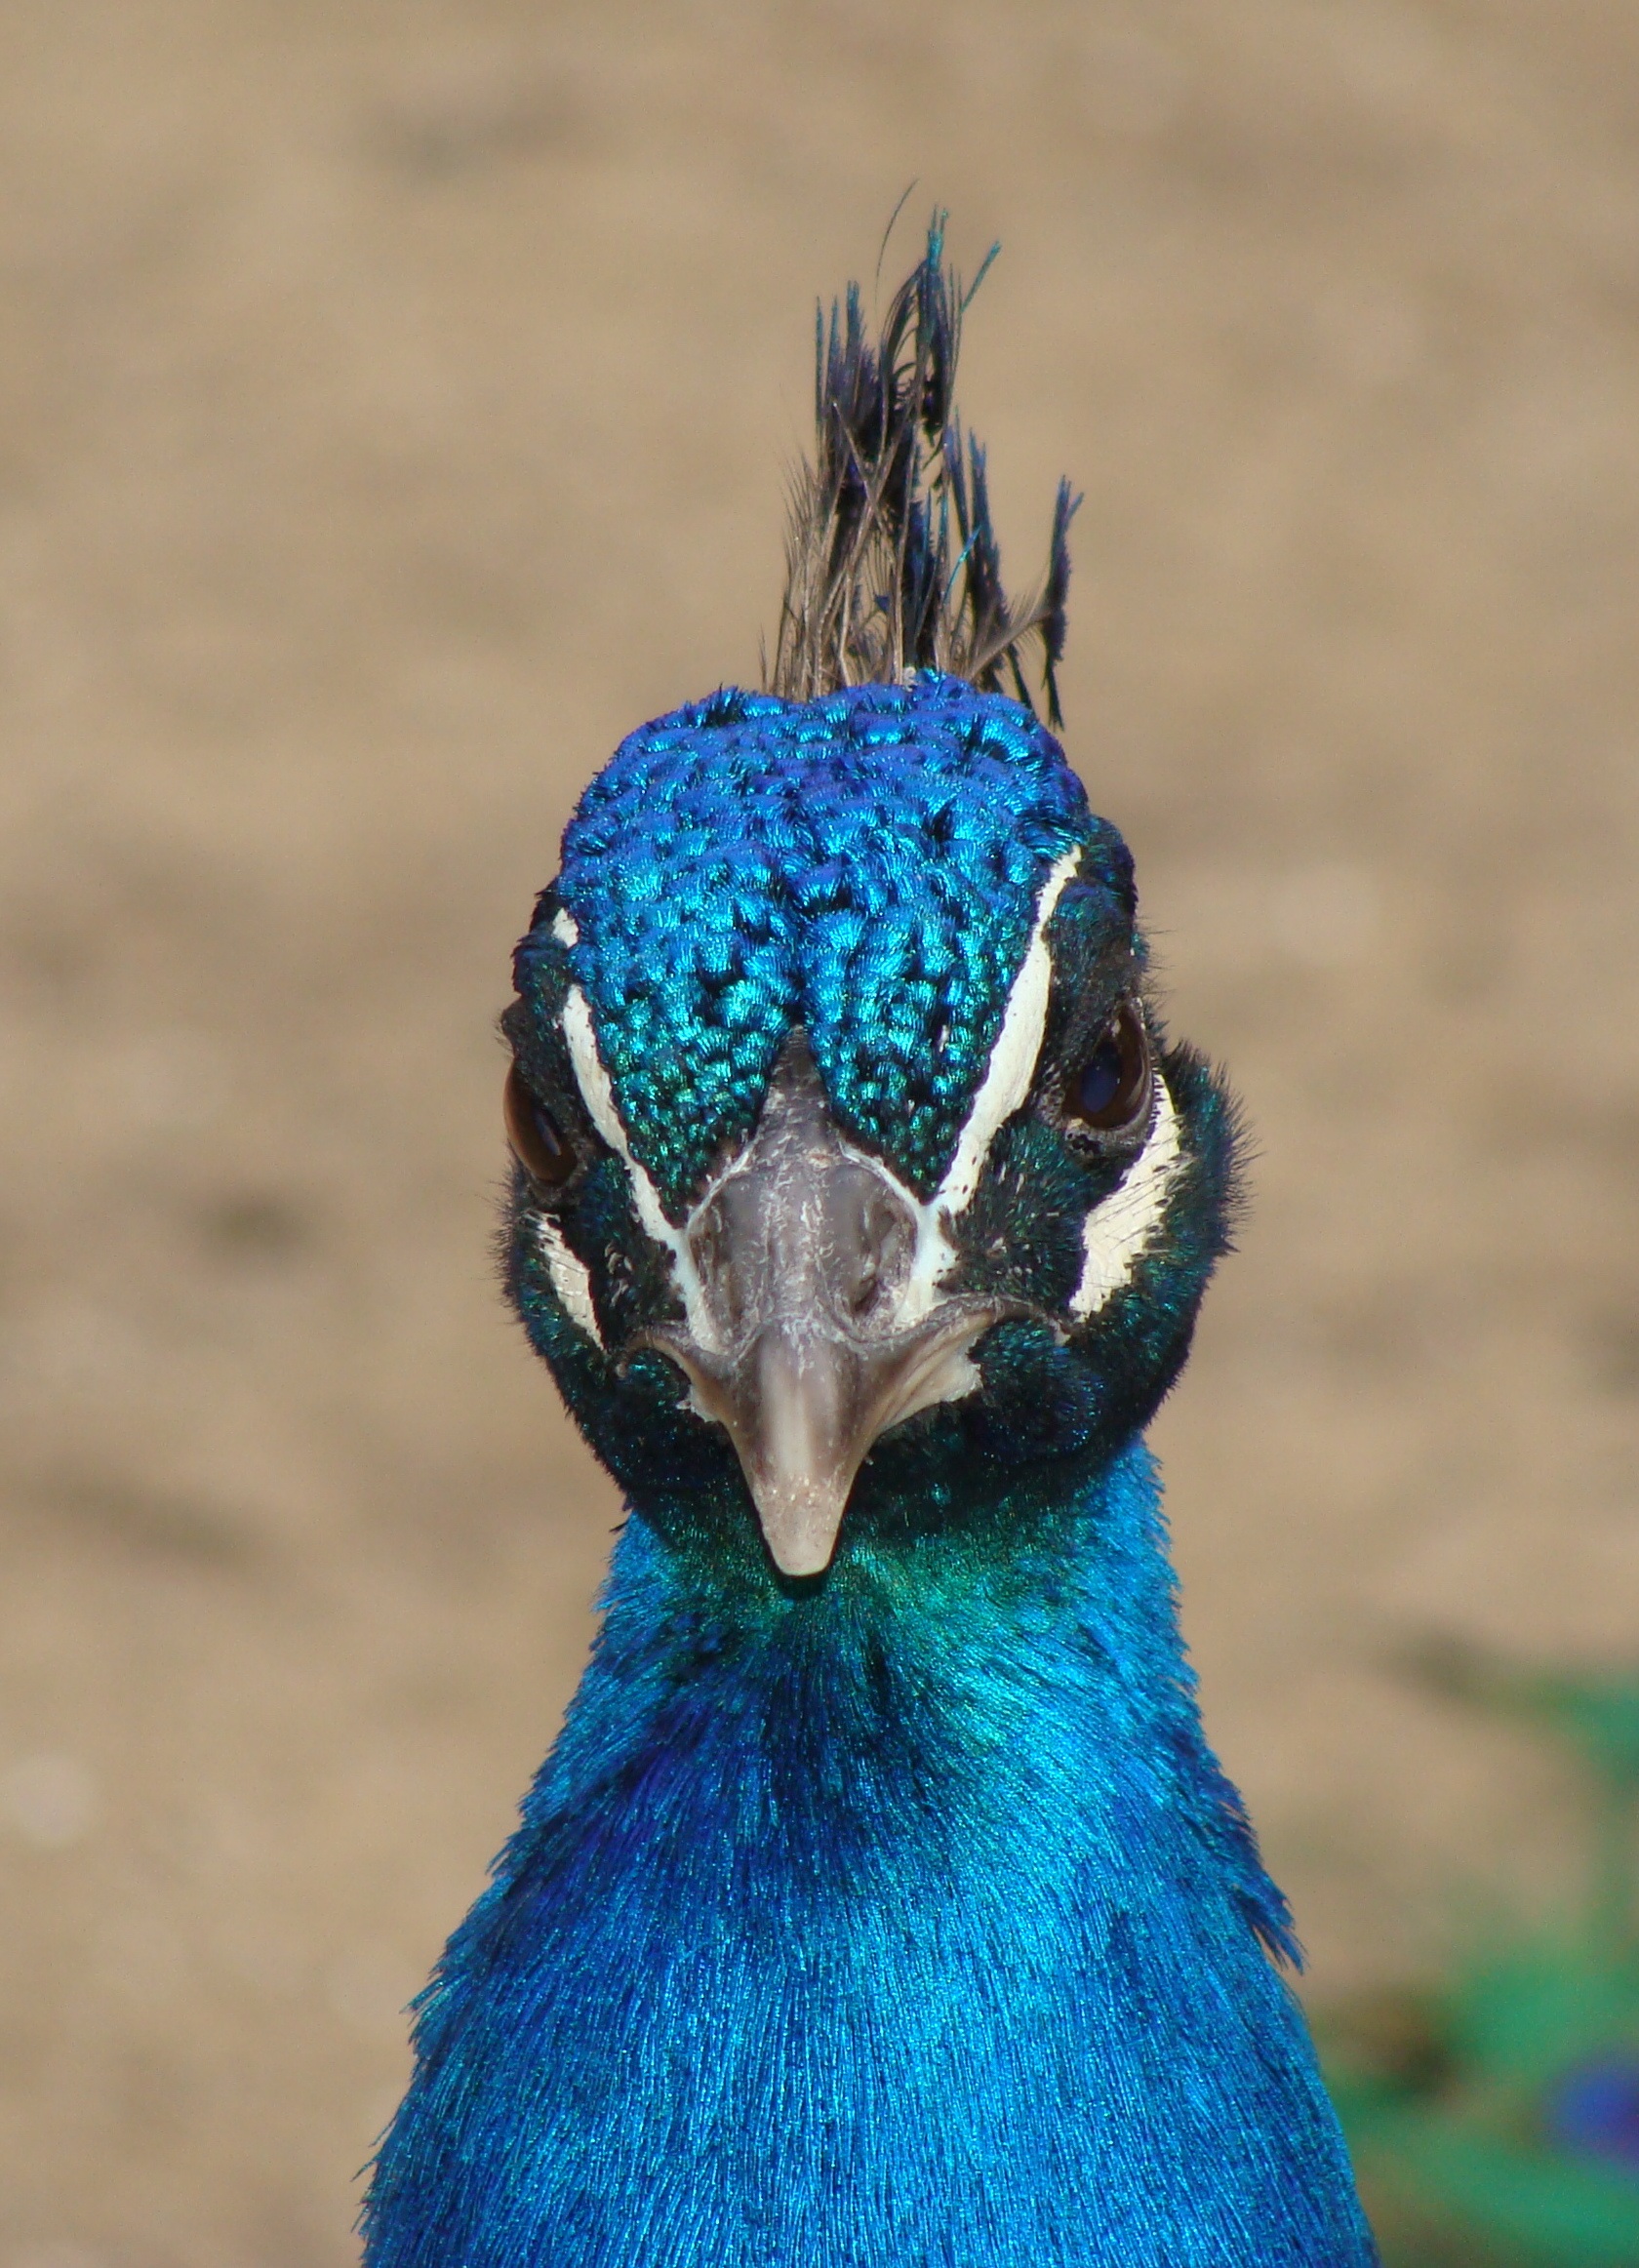
nature, bird, white, animal, male, wildlife, portrait, beak, blue, black, fowl, fauna, peacock, close up, neck, eye, galliformes, head, vertebrate, exotic, peafowl, vibrant, plume, phasianidae, wild turkey, frontal